Cape Fullerton

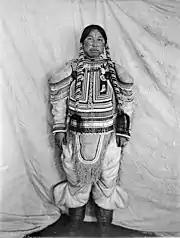
Aivilingmiut woman Niviatsinaq ("Shoofly Comer"), wife of George Comer, at Cape Fullerton, circa 1903-1904

George Comer served as captain of the "A. T. Gifford" on two voyages out of Stamford, Connecticut in 1907 and 1910. Comer had obtained command of the "Gifford" after his previous whaleship "Era" was wrecked off Newfoundland in 1906.